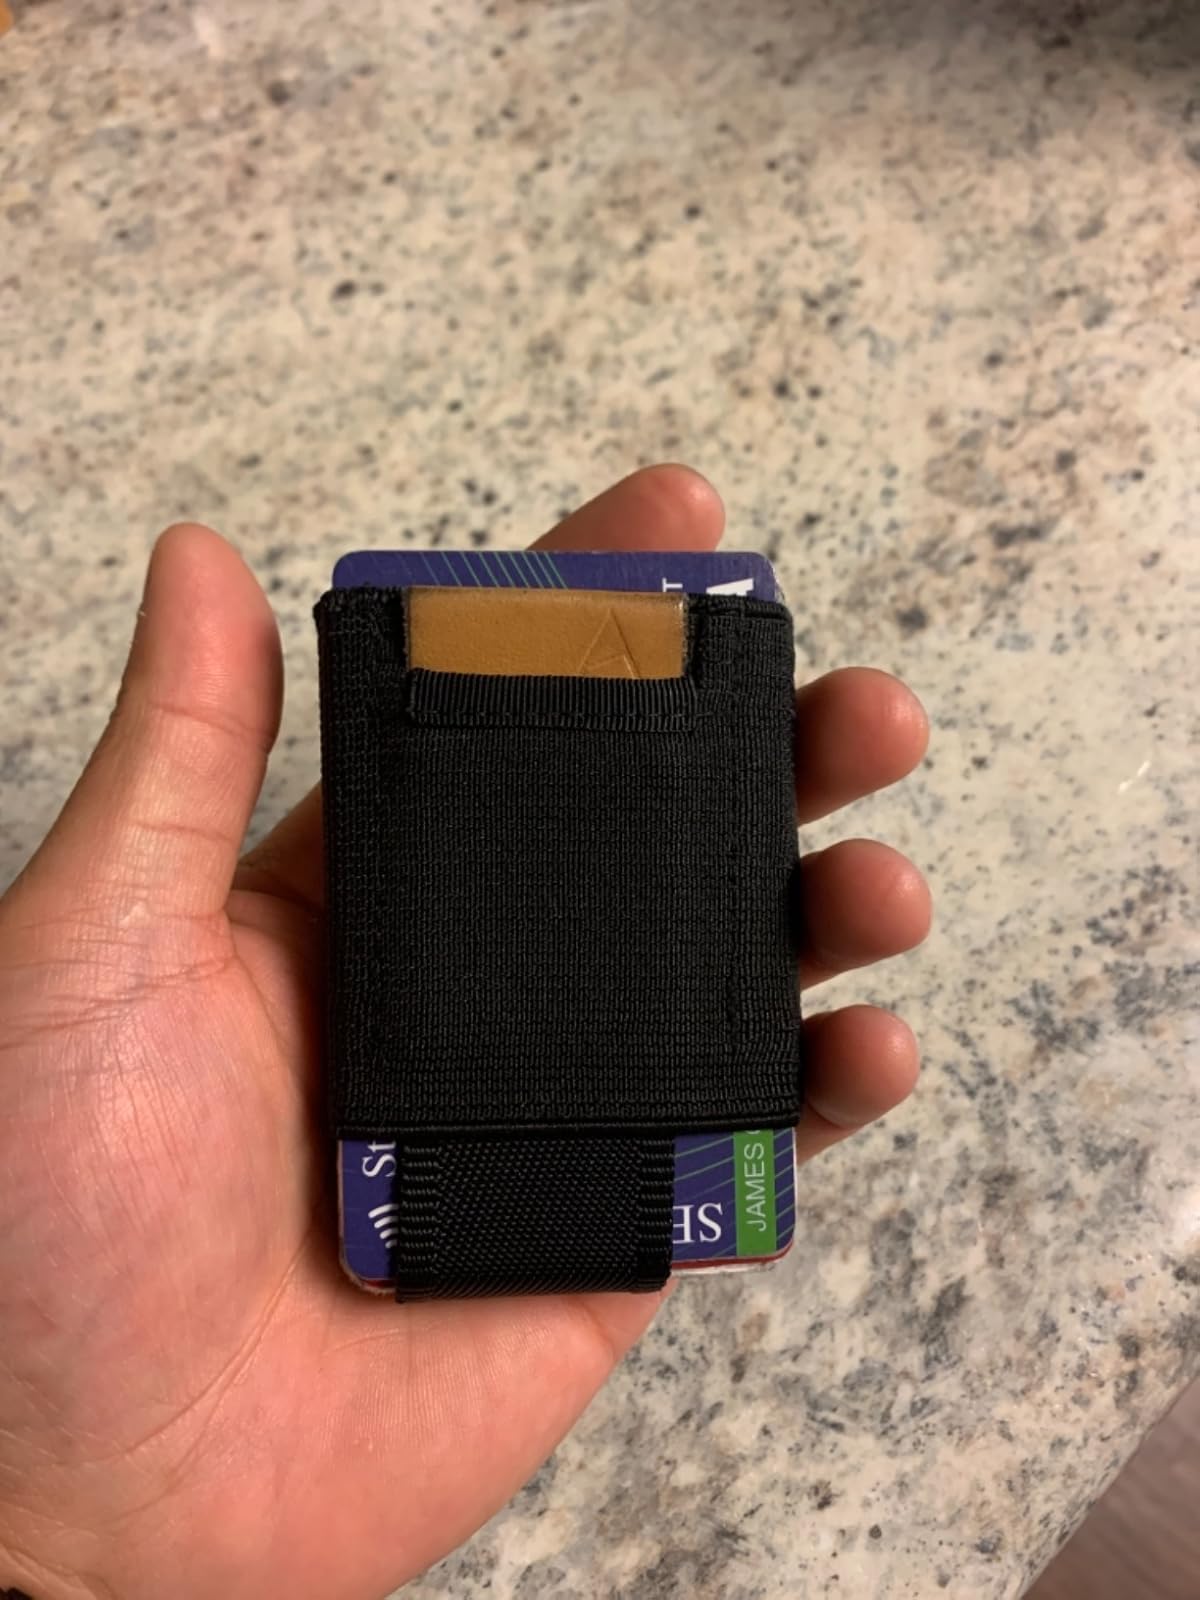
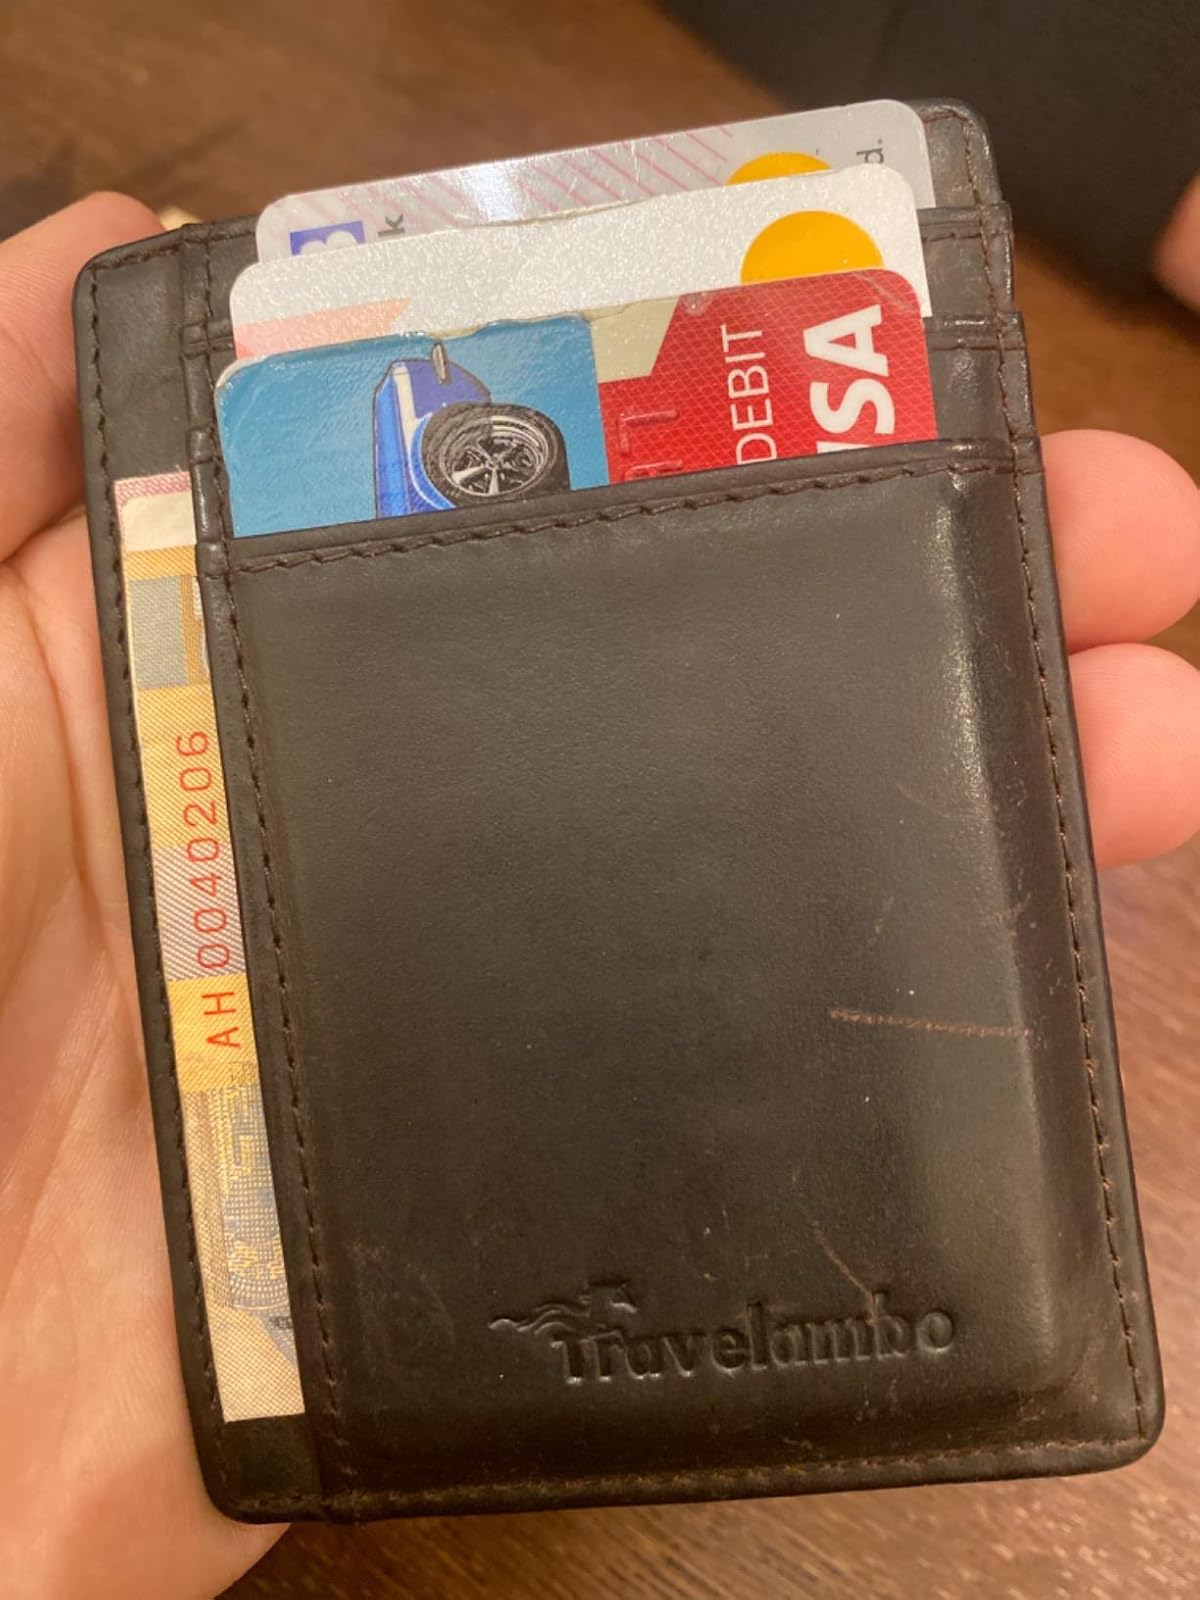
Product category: accessories_wallet
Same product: no